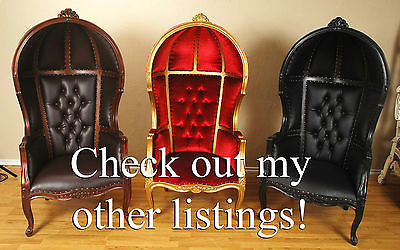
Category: chair